Andrej Babiš

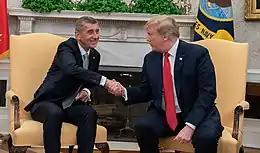
Babiš and U.S. President Donald Trump shake hands in the White House in March 2019

While Prime Minister, Babiš has also headed the Government Council for Coordinating the Fight against Corruption, with subsequent approval by the Government. Since the establishment of the council in 2014, this post had always been held by a minister, most recently Minister of Justice Robert Pelikán. After his departure, however, the new coordinator of the fight against corruption was not entrusted and the management of the council fell to the prime minister. This move was criticized by opposition parties as a conflict of interest. Jan Hamáček stated that it was the Prime Minister's right and he would not act on the issue.